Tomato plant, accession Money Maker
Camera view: horizontal (90 deg, fisheye); turntable rotation: 0 degrees
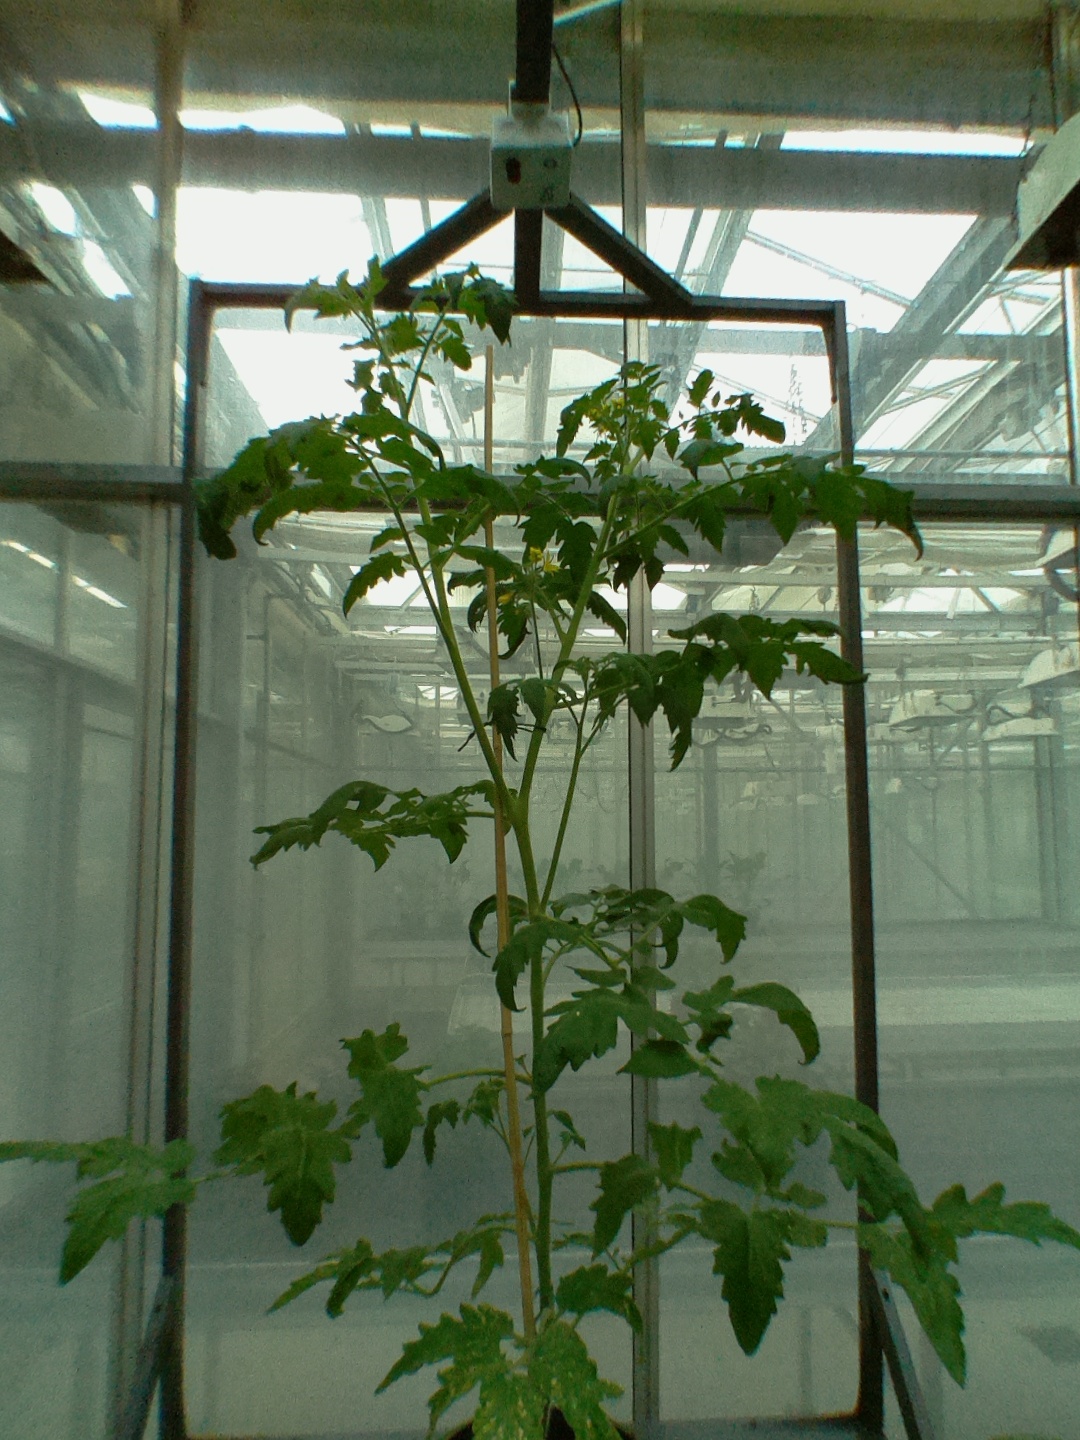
BBCH growth stage 70: Fruits at the main stem or branches visibles